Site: brandenburg
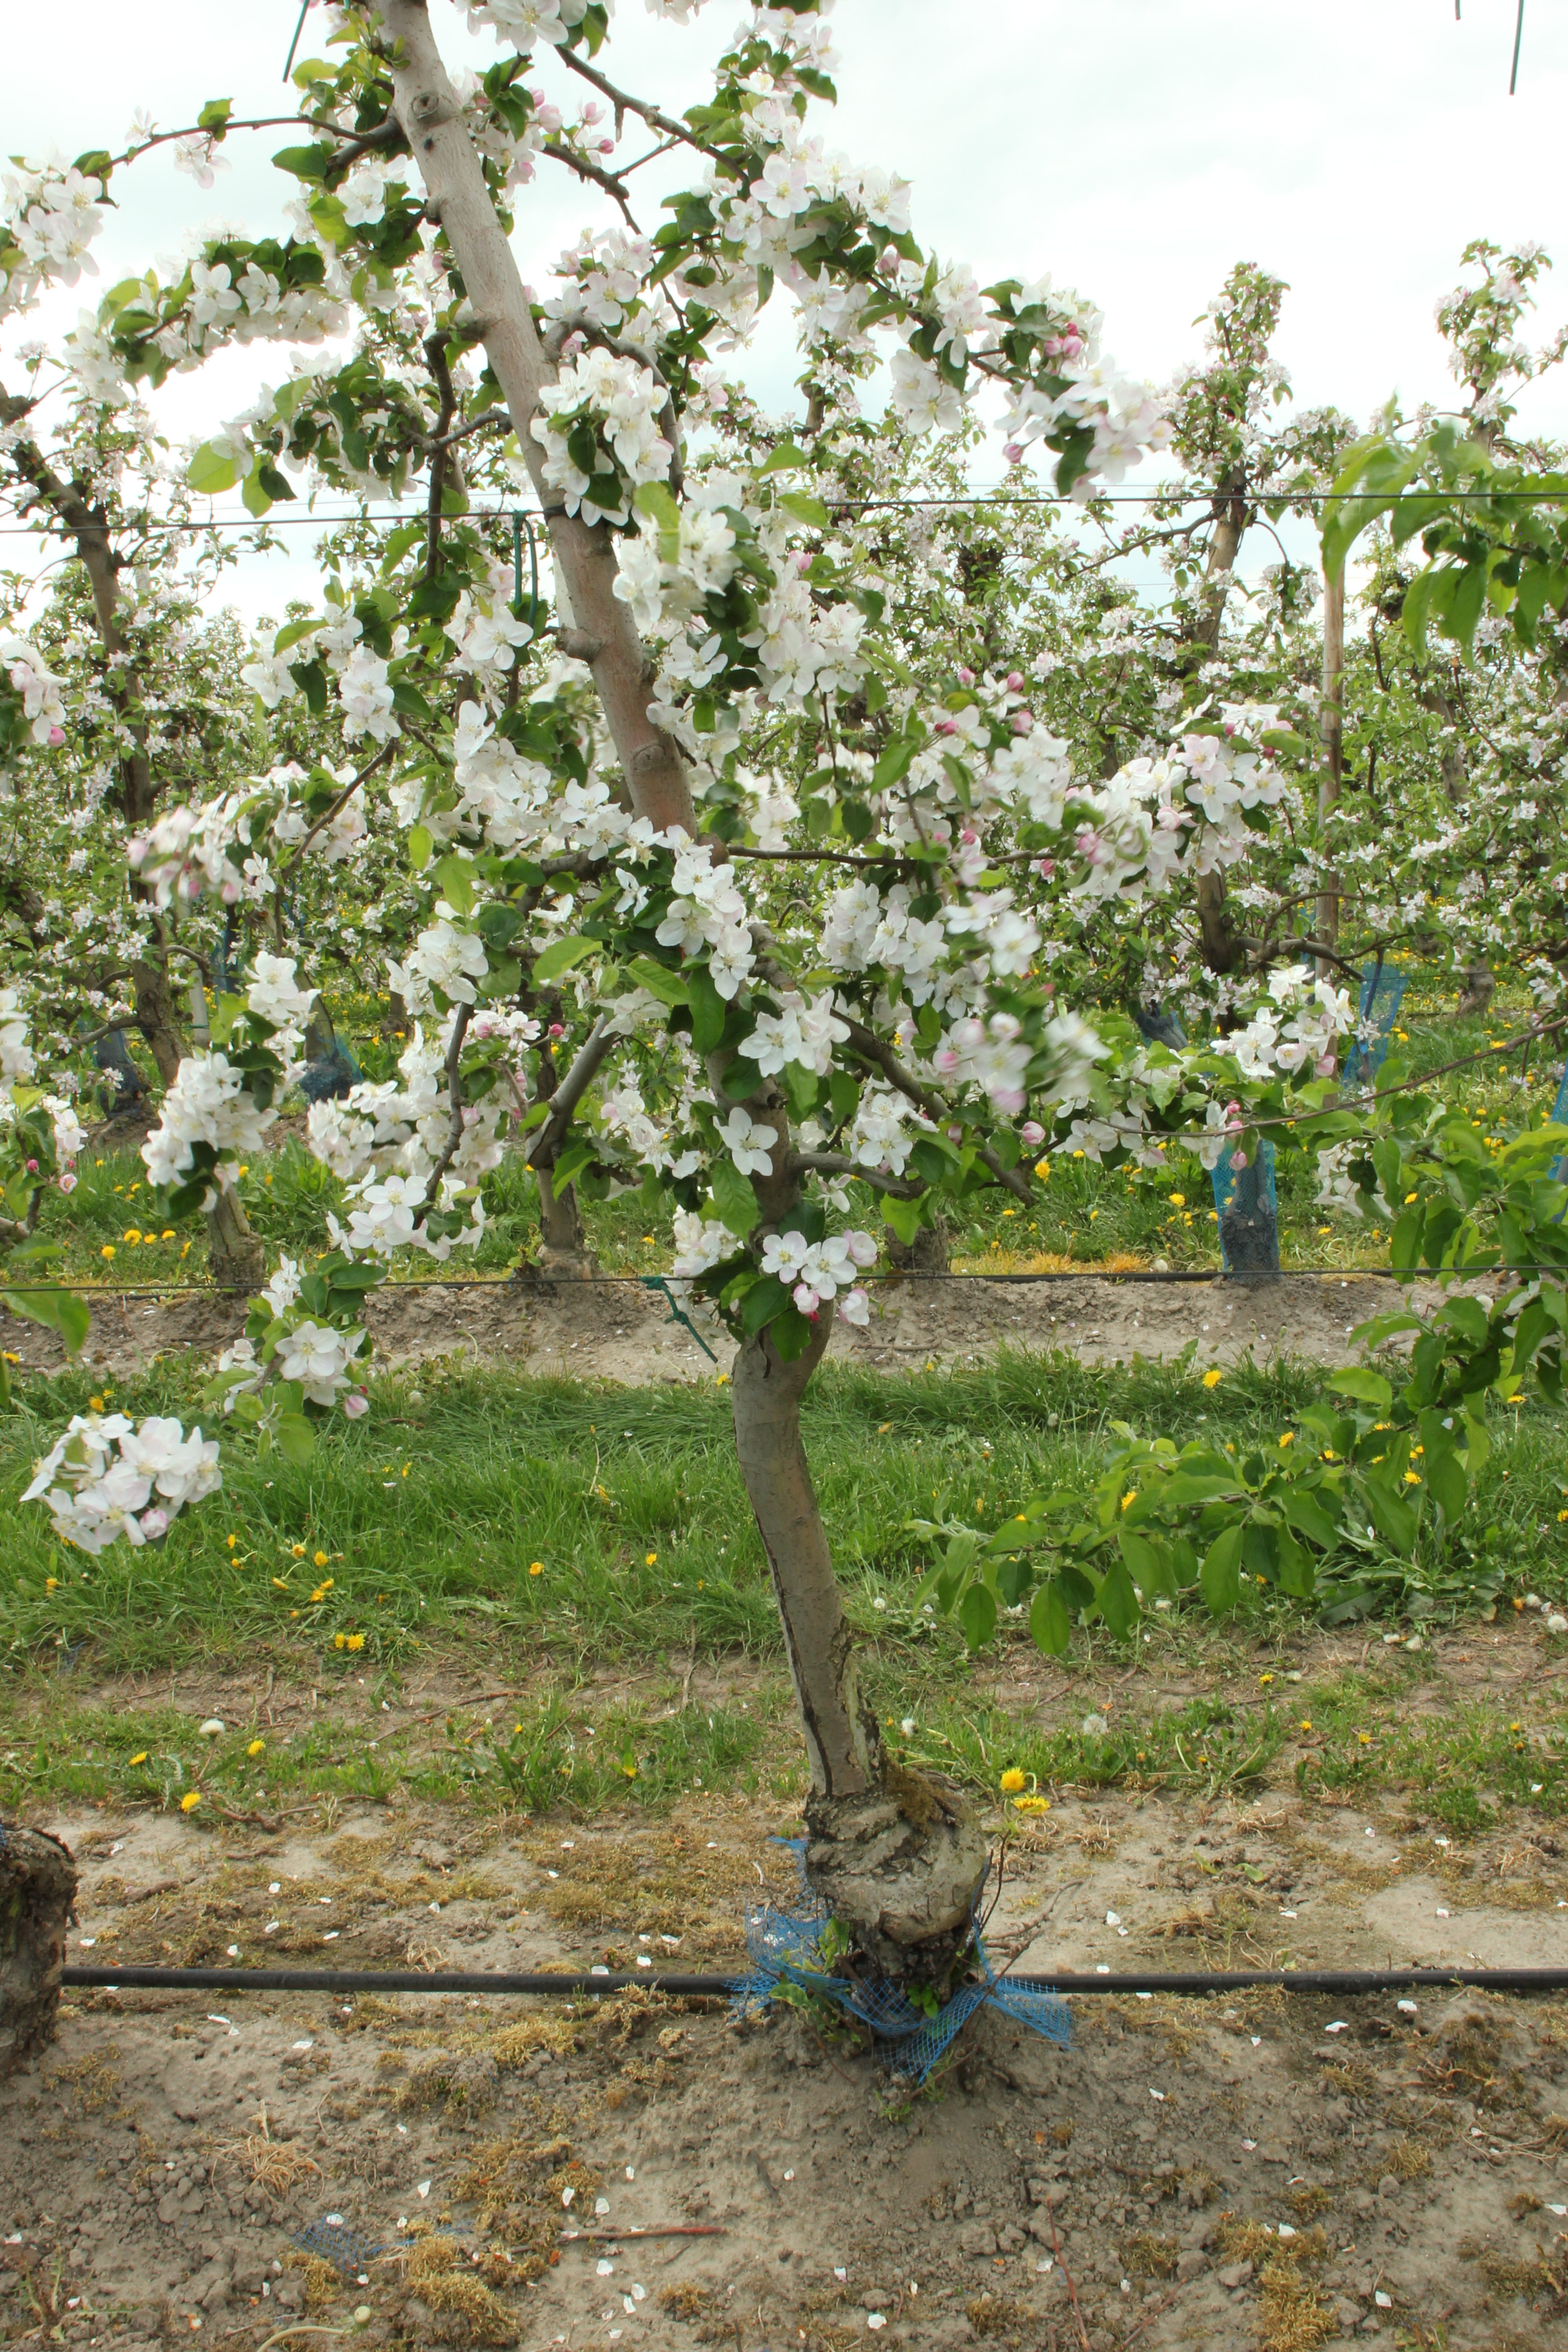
Growth stage (BBCH 65): Flowering